History of macroeconomic thought

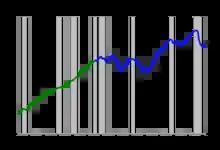
Money velocity had been stable and grew consistently until around 1980 (green). After 1980 (blue), money velocity became erratic and the monetarist assumption of stable money velocity was called into question.

Monetarism attracted the attention of policy makers in the late-1970s and 1980s. Friedman and Phelps's version of the Phillips curve performed better during stagflation and gave monetarism a boost in credibility. By the mid-1970s monetarism had become the new orthodoxy in macroeconomics, and by the late-1970s central banks in the United Kingdom and United States had largely adopted a monetarist policy of targeting money supply instead of interest rates when setting policy. However, targeting monetary aggregates proved difficult for central banks because of measurement difficulties. Monetarism faced a major test when Paul Volcker took over the Federal Reserve Chairmanship in 1979. Volcker tightened the money supply and brought inflation down, creating a severe recession in the process. The recession lessened monetarism's popularity but clearly demonstrated the importance of money supply in the economy. Monetarism became less credible when once-stable money velocity defied monetarist predictions and began to move erratically in the United States during the early 1980s. Monetarist methods of single-equation models and non-statistical analysis of plotted data also lost out to the simultaneous-equation modeling favored by Keynesians. Monetarism's policies and method of analysis lost influence among central bankers and academics, but its core tenets of the long-run neutrality of money (increases in money supply cannot have long-term effects on real variables, such as output) and use of monetary policy for stabilization became a part of the macroeconomic mainstream even among Keynesians.